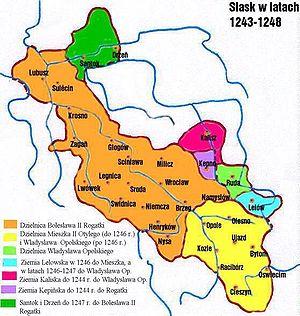
Le duché de Silésie, est un ancien duché médiéval, situé dans la région historique de Silésie, en Pologne. Wrocław en est la capitale. Le duché est levé avec le démembrement territorial du Royaume de Pologne après le décès du duc Bolesław III Bouche-Torse en 1138. À partir de l'année 1249, il se divisa en une pluralité de petites principautés. En 1327, le duché de Wrocław ainsi que la plupart des autres duchés gouvernés par la dynastie Piast de Silésie sont intégrés au Royaume de Bohême. L'acquisition est finalisée en 1335, lorsque le roi polonais Kazimierz III, par le traité de Trenčín, renonce à ses droits sur la Silésie en faveur du roi Jan Ier de Bohême.